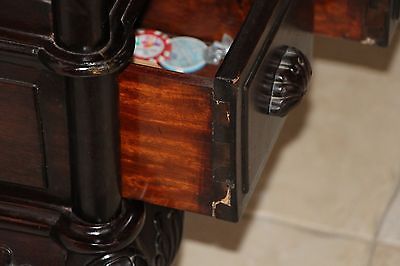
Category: cabinet